Christ the King (Almada)

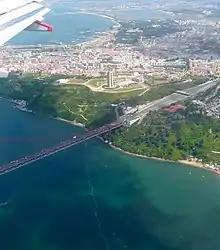
View of Christ the King monument with the Tagus River in the foreground and Almada in the background

The construction of the Christ the King monument was approved in a Portuguese Episcopate conference, held in Fatima on 20 April 1940, as a plea to God to release Portugal from entering World War II and celebrate the 50th anniversary of the act of consecration of the world to the Sacred Heart of Jesus. However, the idea had originated earlier on a visit of the Cardinal Patriarch of Lisbon to Rio de Janeiro in 1934, soon after the inauguration of the statue of "Christ the Redeemer" in 1931.